Zlín

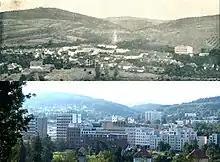
Zlín in 1898 vs 2019

In 1605, Zlín was raided and burned by Hungarian rebels. The Thirty Years' War left the town severely damaged and half deserted. The residents of Zlín, along with people from the whole Wallachian region, led an uprising against the Habsburg monarchy. The rebellion was however bloodily suppressed in 1644. After the war, Zlín became property of the Hungarian noble family of Serényi, but they did not care much for the town, and therefore Zlín recovered only slowly.